Question: How many cups?
Tambaya: Kofuna nawa ne?
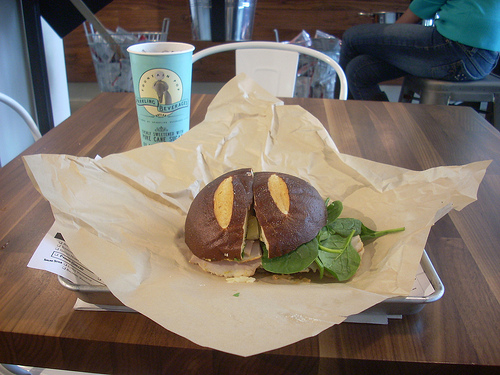
Answer: One.
Amsa: Ɗaya.